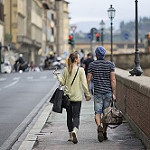
Scene: Outdoor